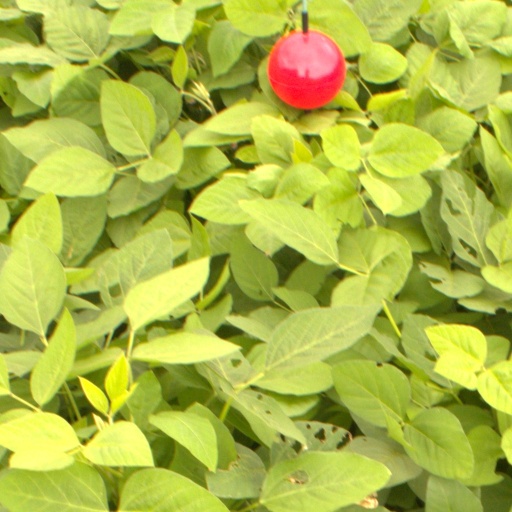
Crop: soybean